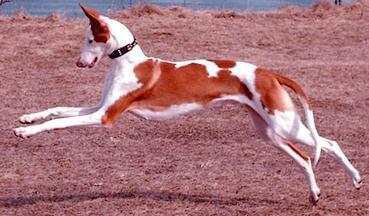
Ibizan_hound